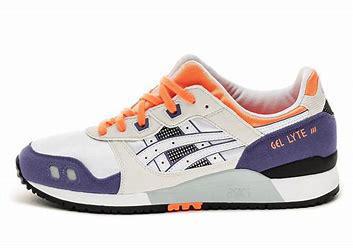
Brand: Asics
Model: Gel Lyte 3